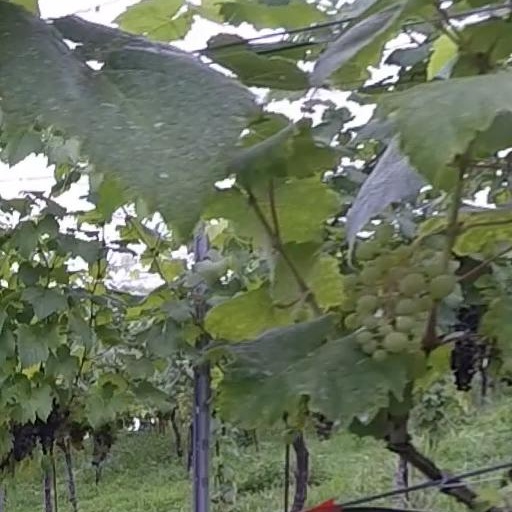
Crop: grape